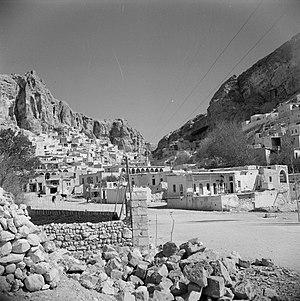
Ramadan al-Shallash, aussi transcrit Ramadan Challache ou Ramadan Chillach ou Ramadan Pacha Challache, est un militaire arabe, né en 1879 près de Deir ez-Zor, mort en 1946, chef rebelle successivement contre l'Empire ottoman, le mandat britannique en Mésopotamie et le mandat français en Syrie et au Liban, finalement au service du royaume d'Irak. Pacha est un titre de fonction.